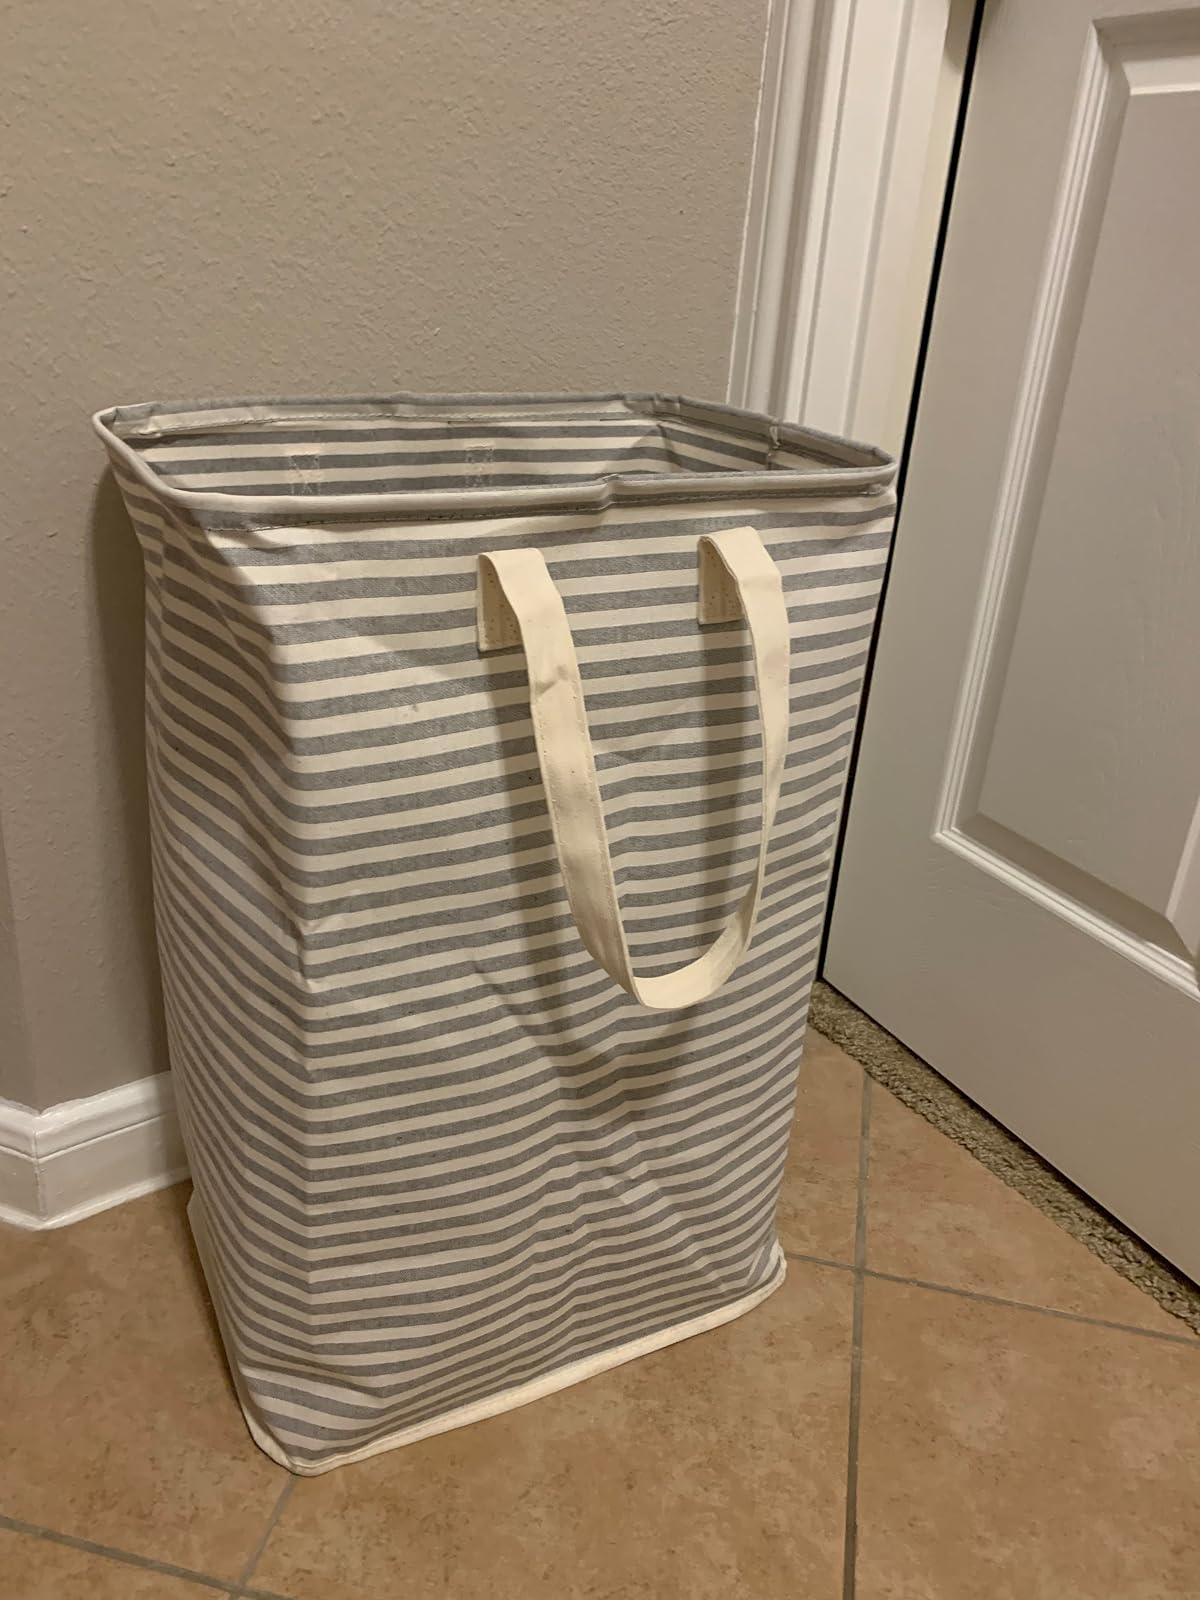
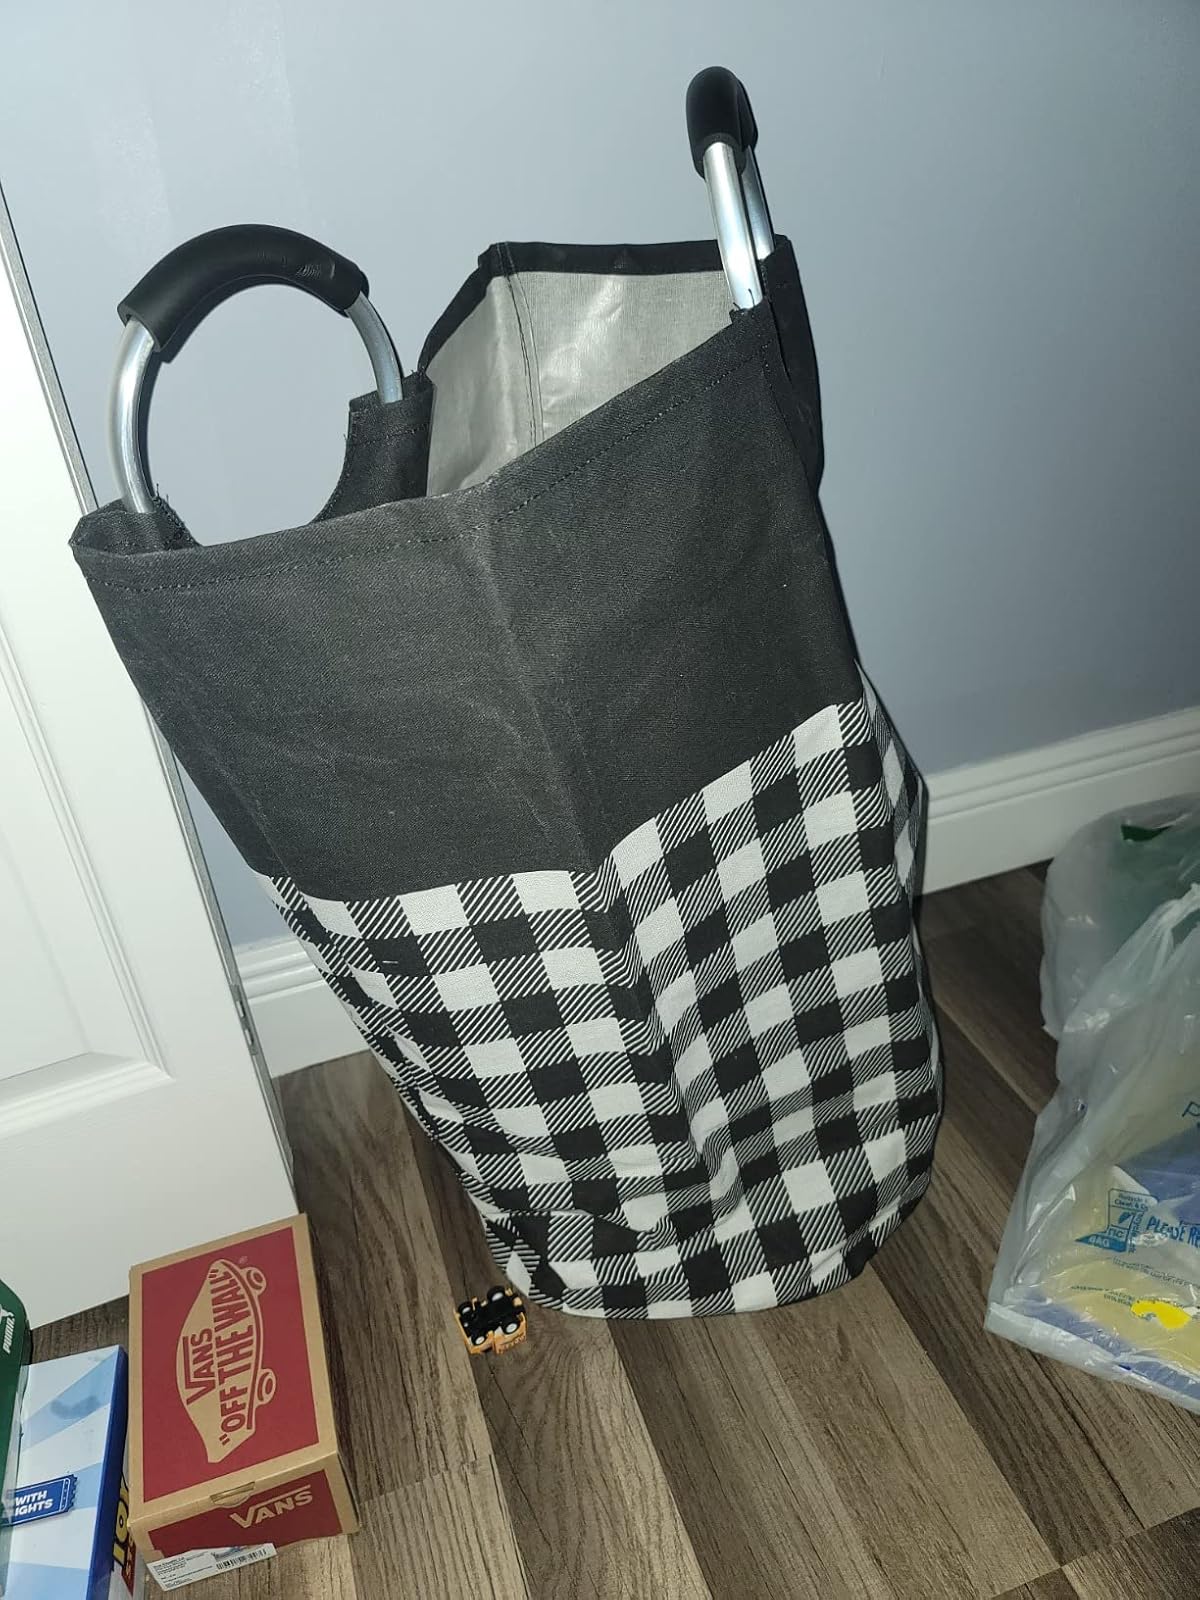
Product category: items_hamper
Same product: no